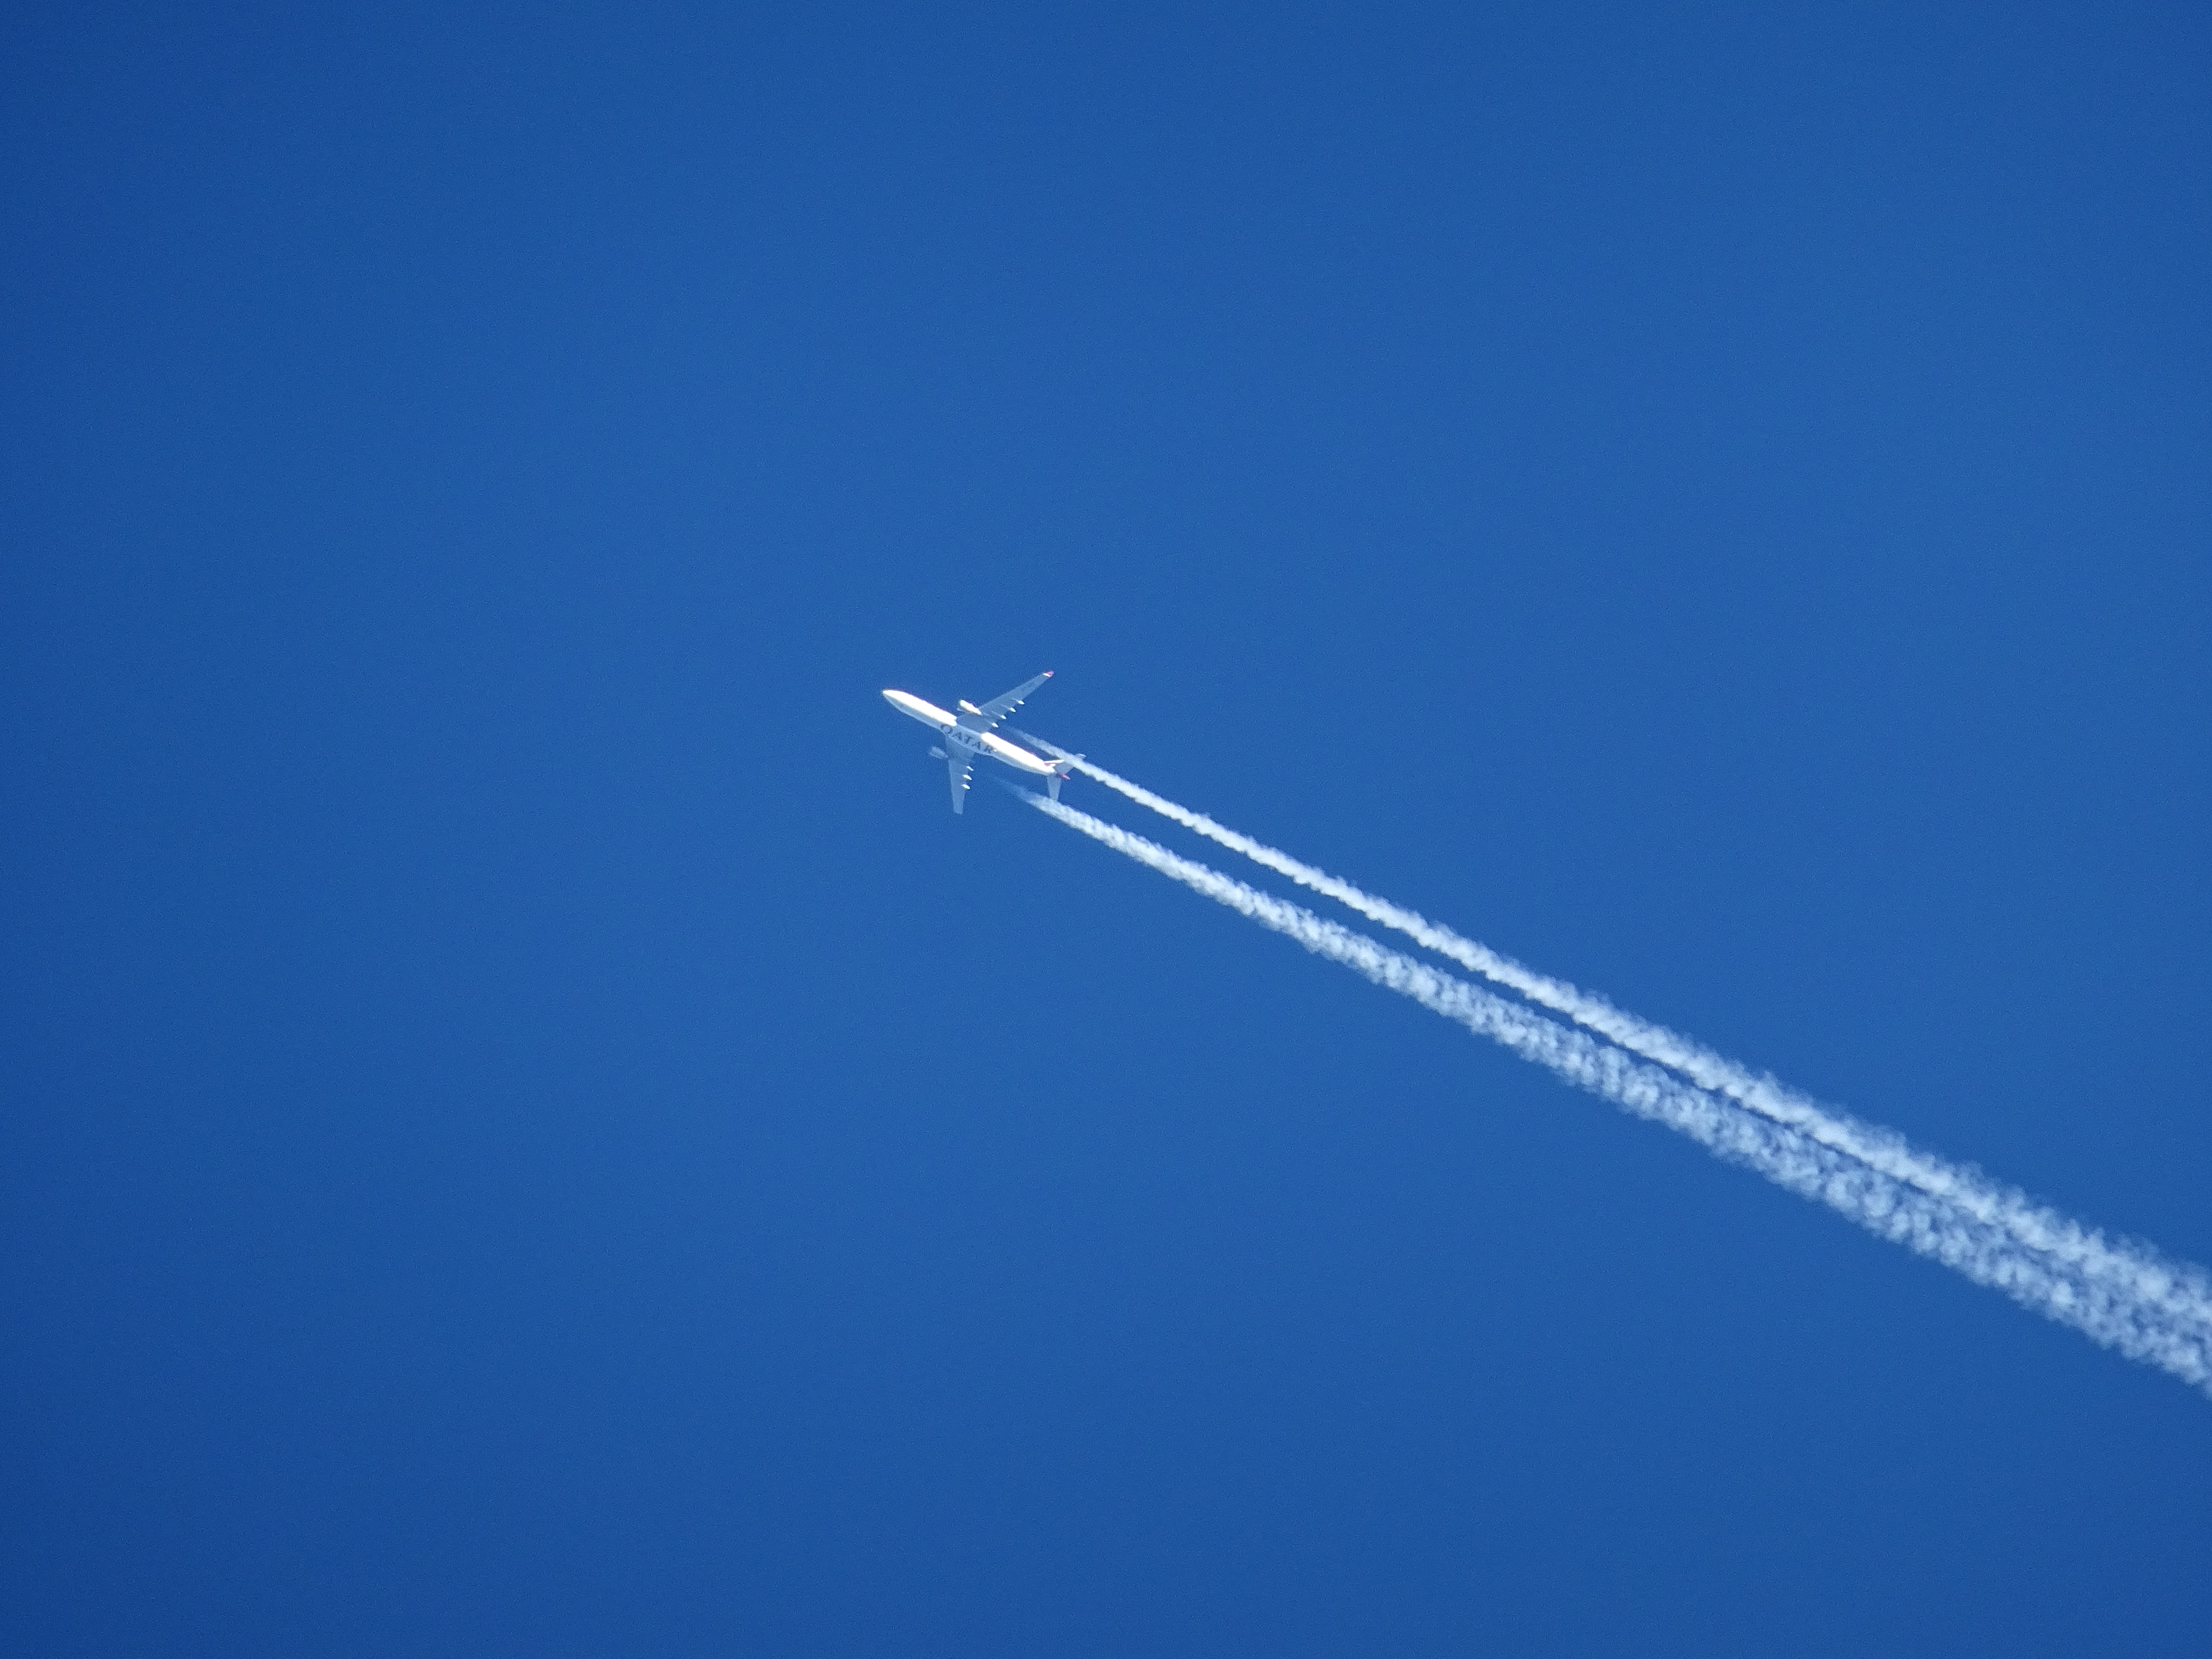
wing, sky, air, atmosphere, fly, airplane, aircraft, clear, environment, line, vehicle, aviation, flight, holiday, blue, blue sky, contrail, partly cloudy, clear air, chem trails, aerobatics, atmosphere of earth